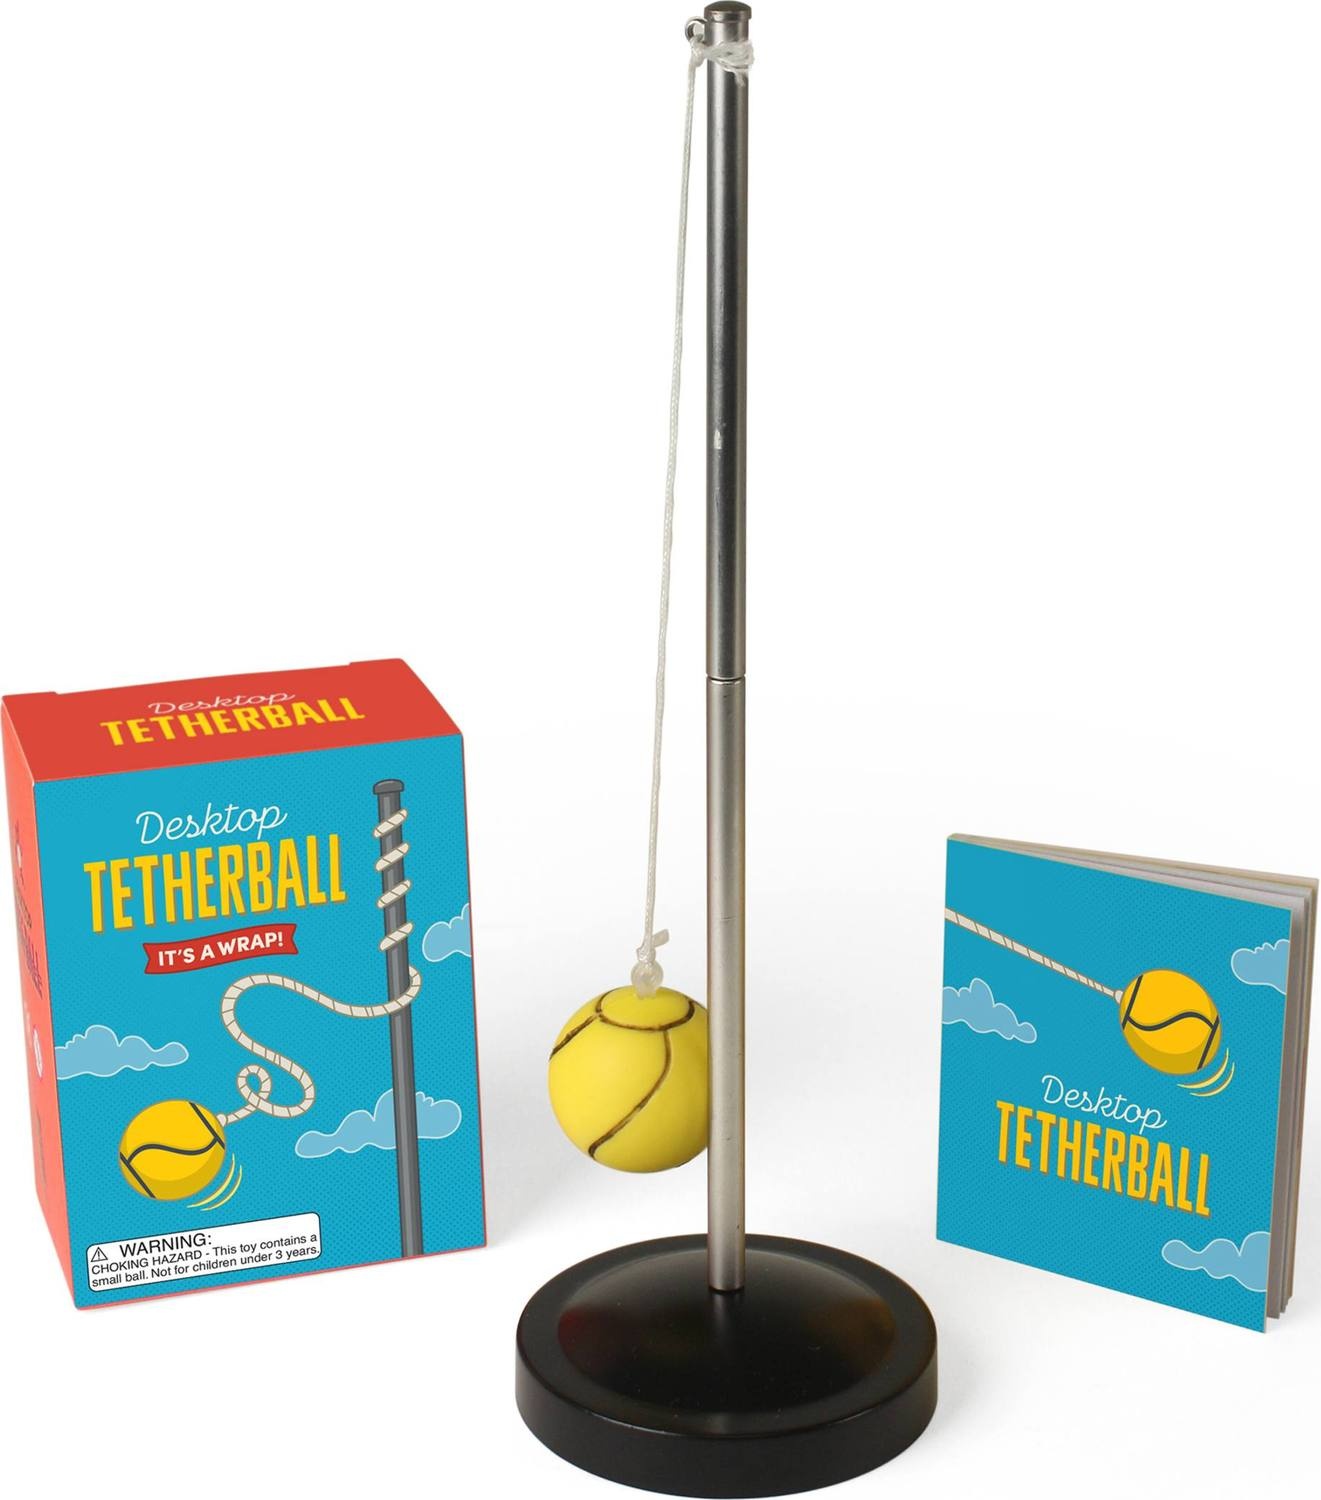
Desktop Tetherball: It's a Wrap!
Bring the fun of tetherball to your desktop! Now you can smack a ball anytime with this fun, portable set. Kit includes: 9"metal stationary pole on base, with attached rope and ball 32-page illustrated mini book with history, trivia, and the rules of the game
Brand: Hachette Book Group
Category: Sporting Goods > Outdoor Recreation > Outdoor Games > Tetherball > Tetherball Sets